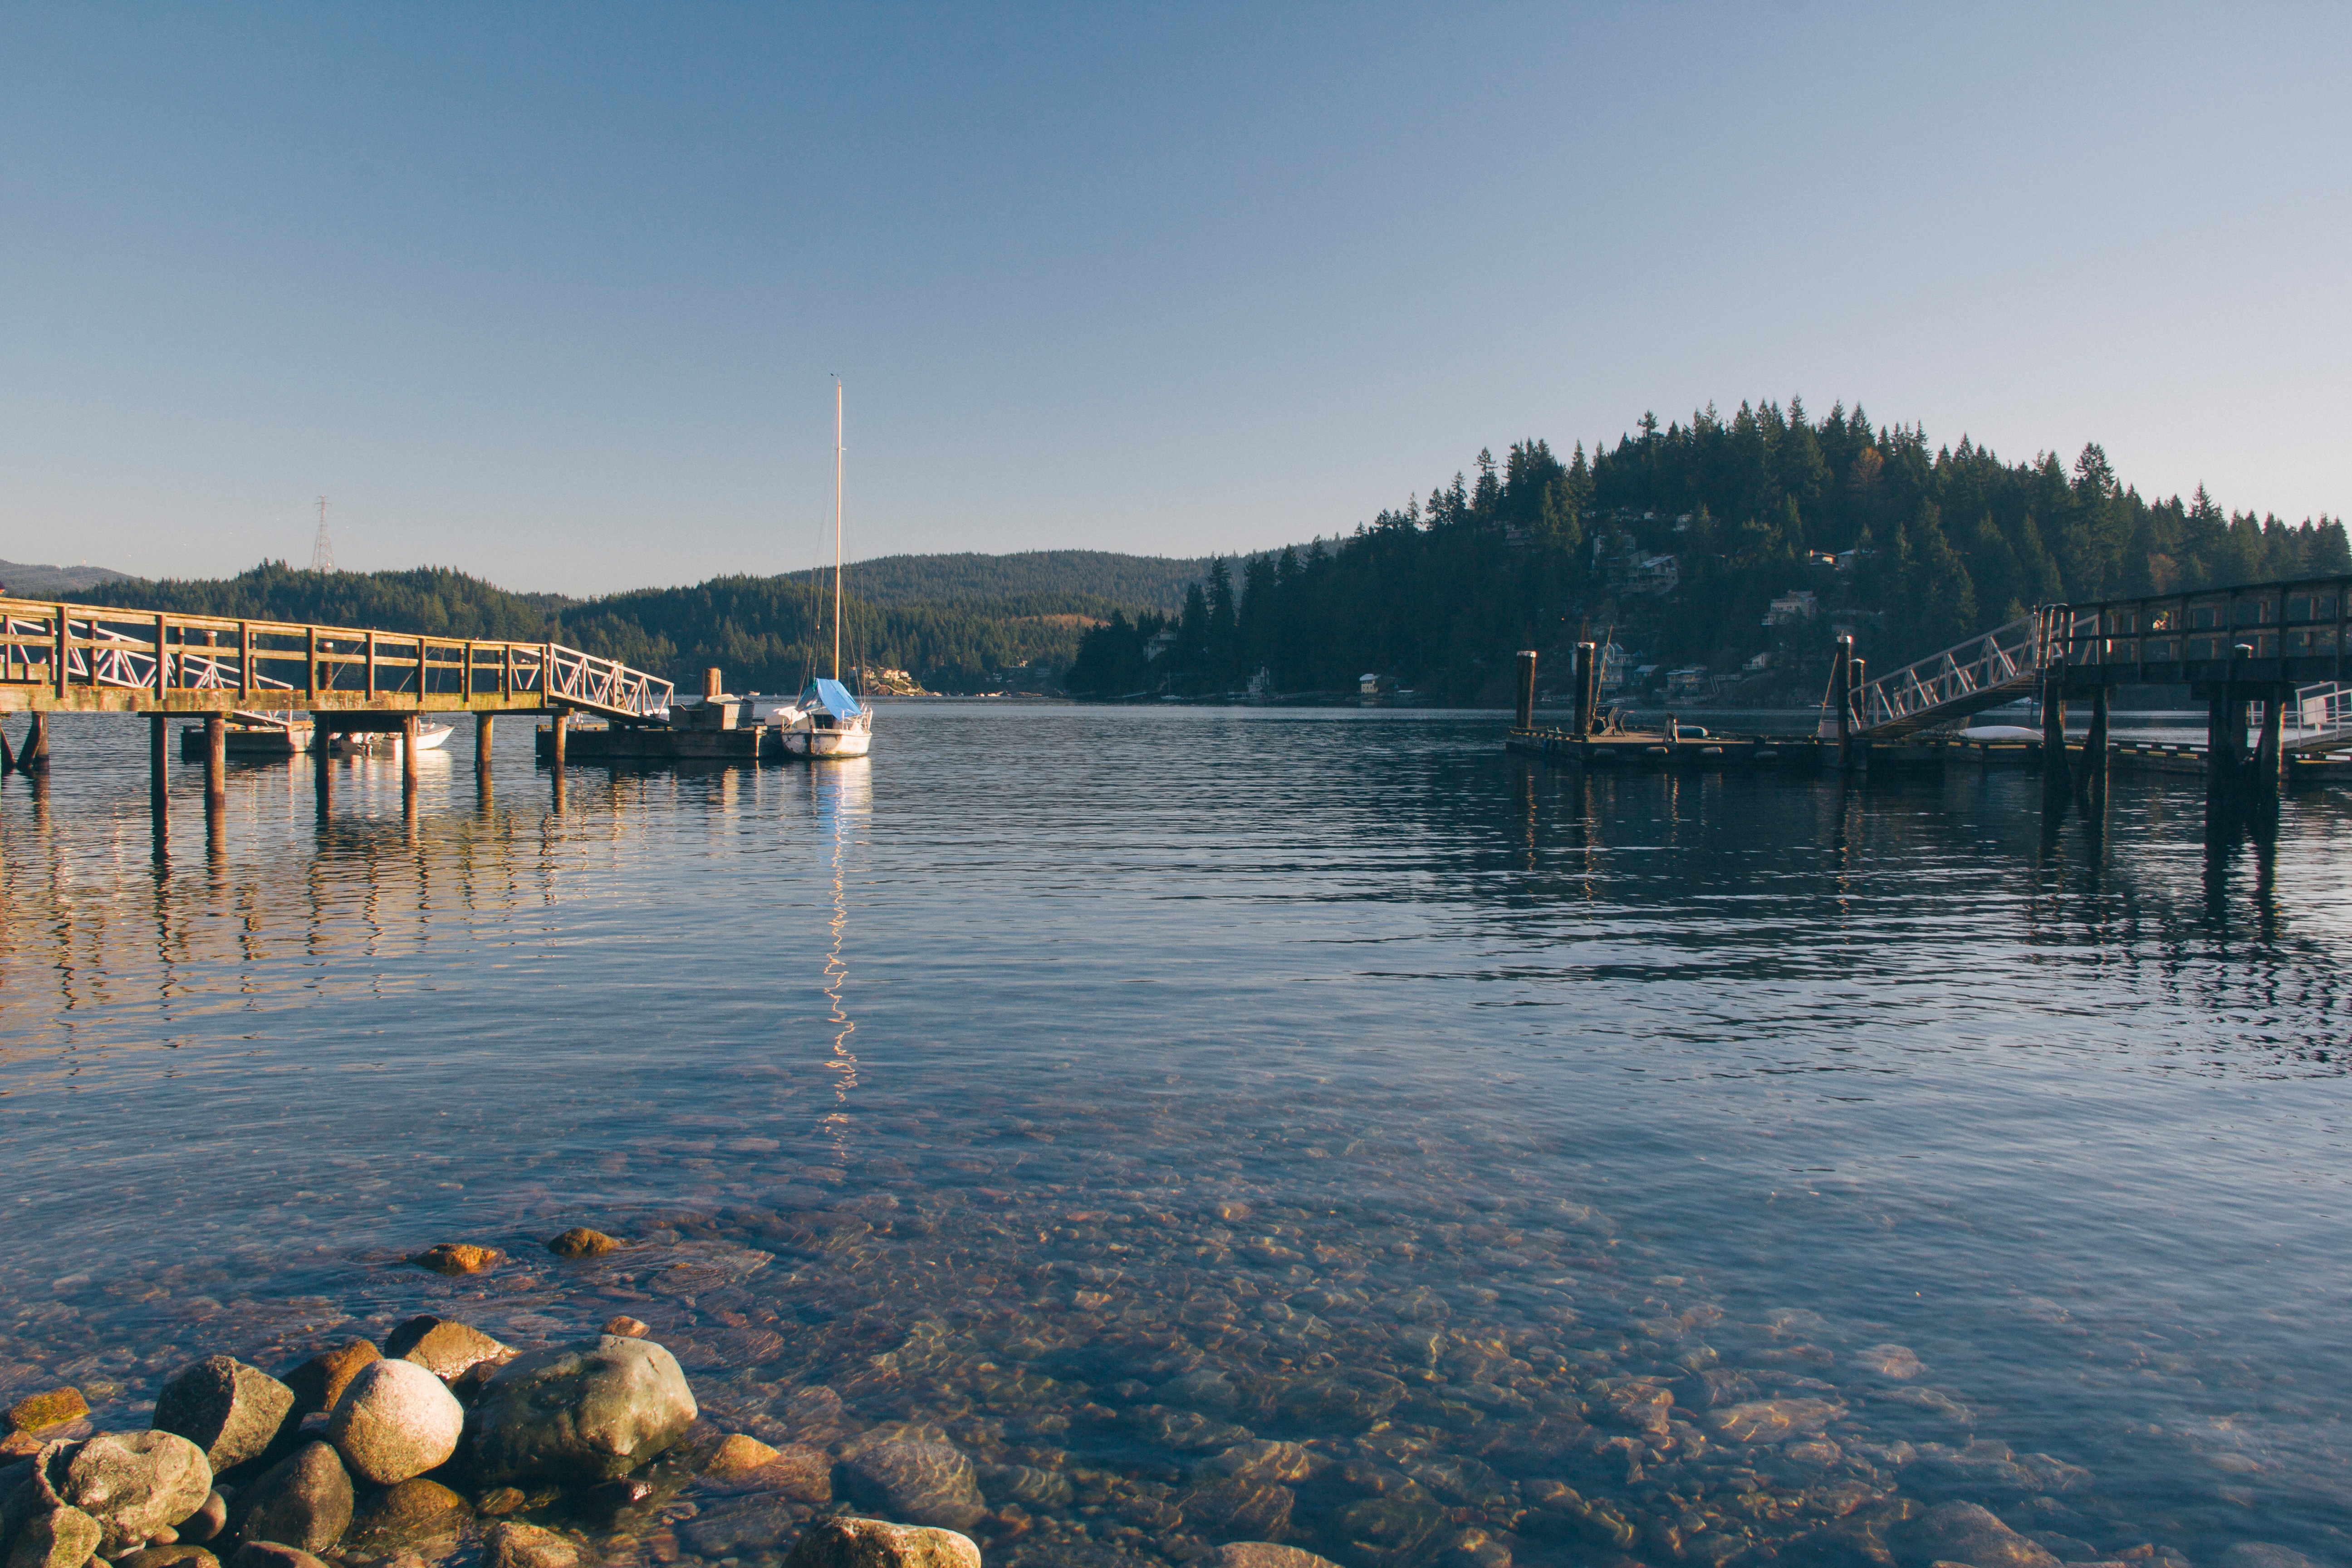
sea, coast, water, dock, boat, morning, shore, lake, pier, river, dusk, evening, reflection, vehicle, bay, harbor, harbour, marina, reservoir, body of water, loch